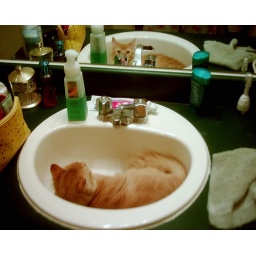
cat in sink